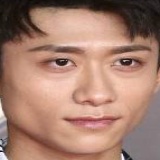
diễn viên Trương Nhất Sơn